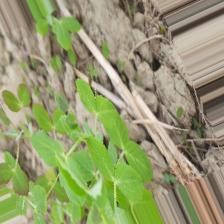
Label: Powdery Mildew